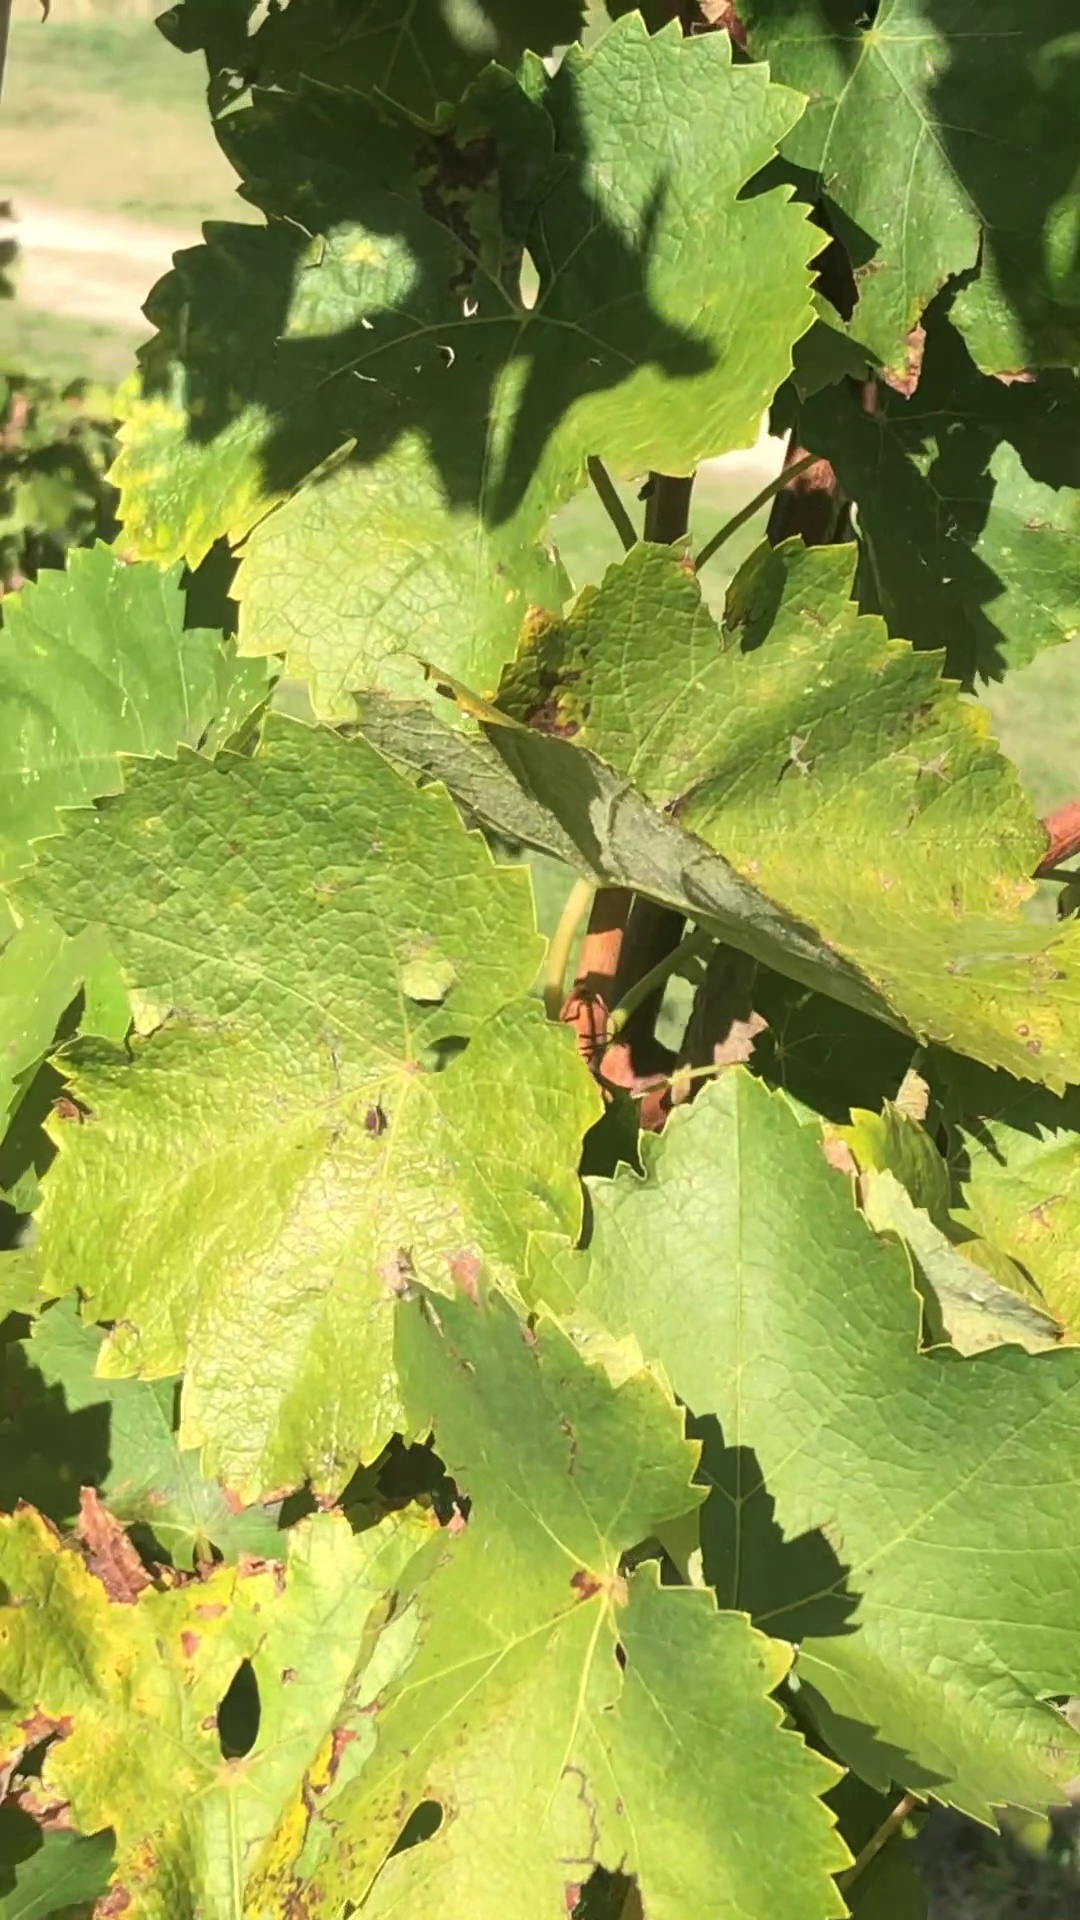
Label: healthy